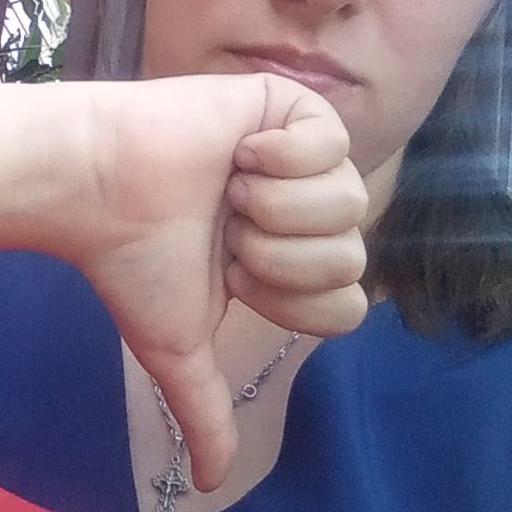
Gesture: dislike